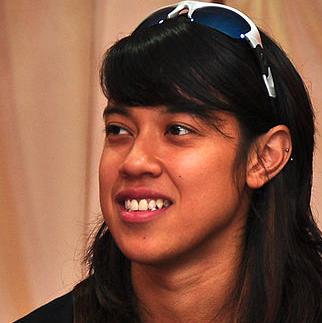
Age: 26